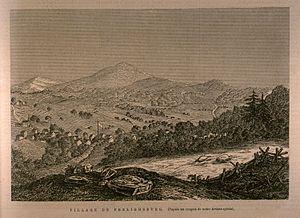
Parution dans l'hebdomadaire L'Opinion publique Vol. 1, no 26 (30 juin 1870), p. 205 PER O- 104
Le Pinacle est un des monts Sutton dans la chaîne des Appalaches. Il est situé au Québec, dans la région administrative de la Montérégie, et partagé entre les municipalités de Frelighsburg et d'Abercorn.